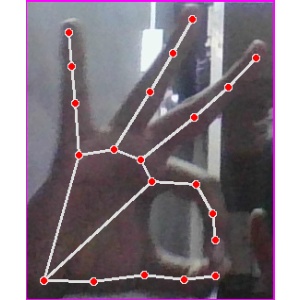
अक्षर: ण